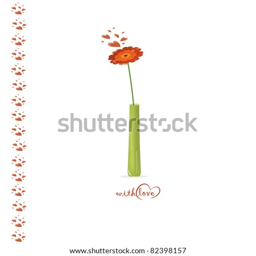
red flower in the vase